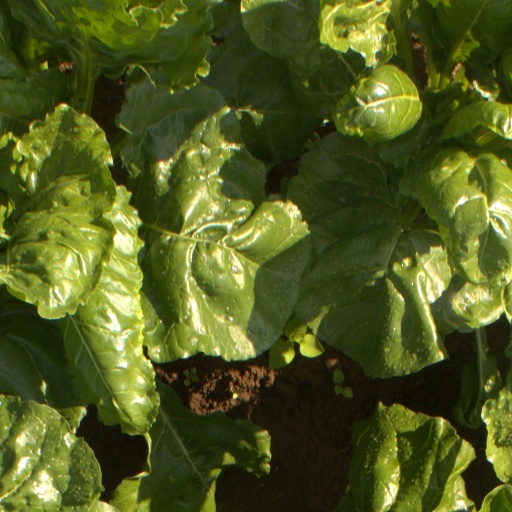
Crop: sugar beet